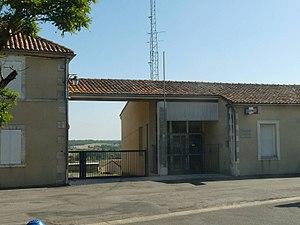
gendarmerie de Brossac (16), France
Brossac est une commune du sud-ouest de la France, située dans le département de la Charente.